David Panuelo

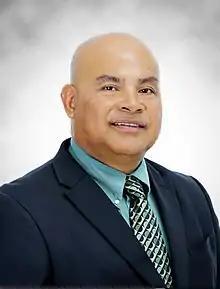
Panuelo in 2019

David W. Panuelo (born April 13, 1964) is a Micronesian politician who served as the president of the Federated States of Micronesia from 2019 to 2023.